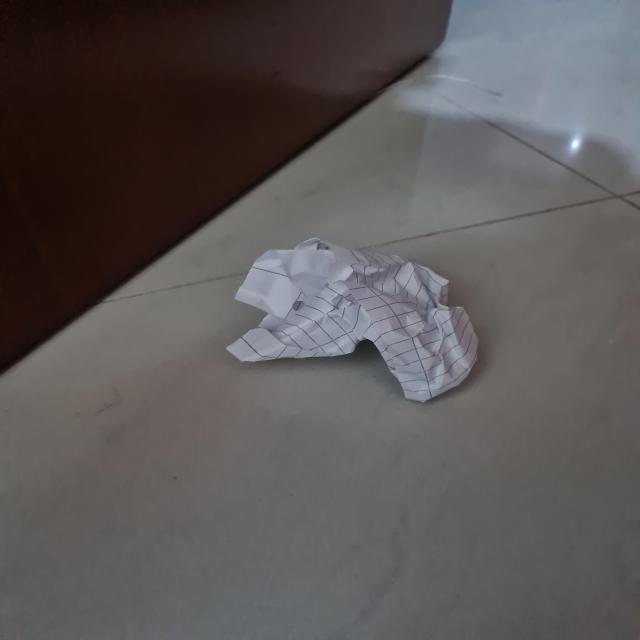
Label: tissues